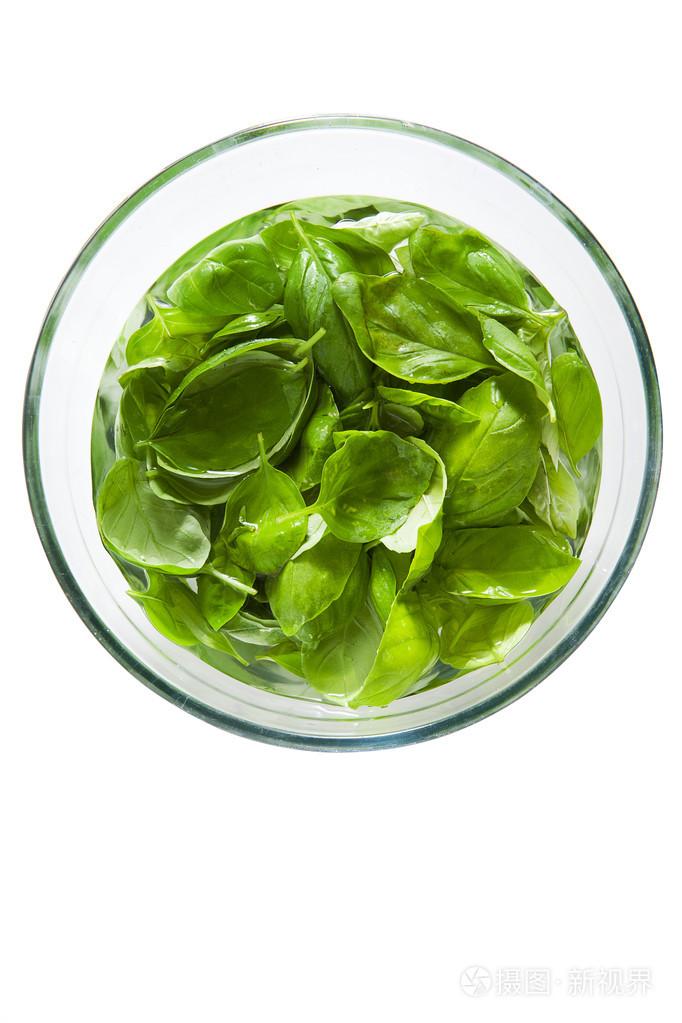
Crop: unknown
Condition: basil